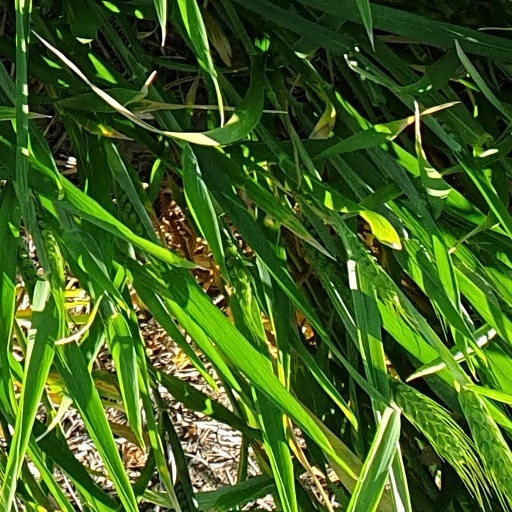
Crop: wheat